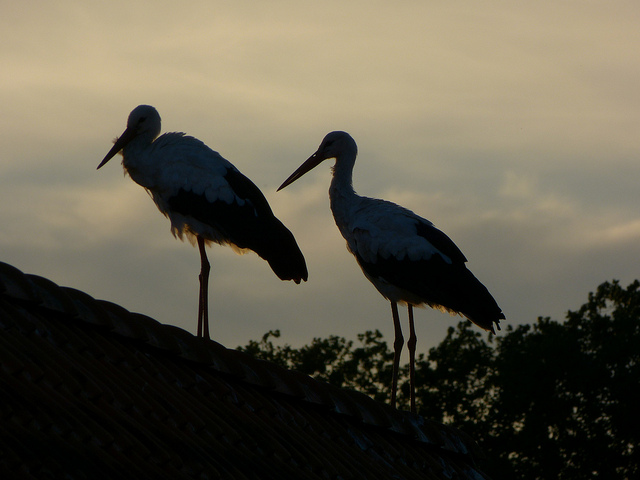
user: Given an image and a question. Answer the question in a short answer. Question: What technique do these birds employ to acquire food? Short Answer:
assistant: peck